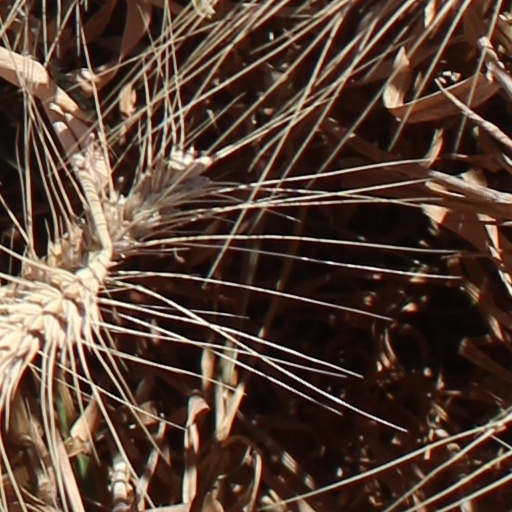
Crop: wheat